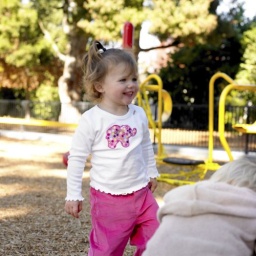
Wearing a white long sleeve tee by Ambajam and pink cords.